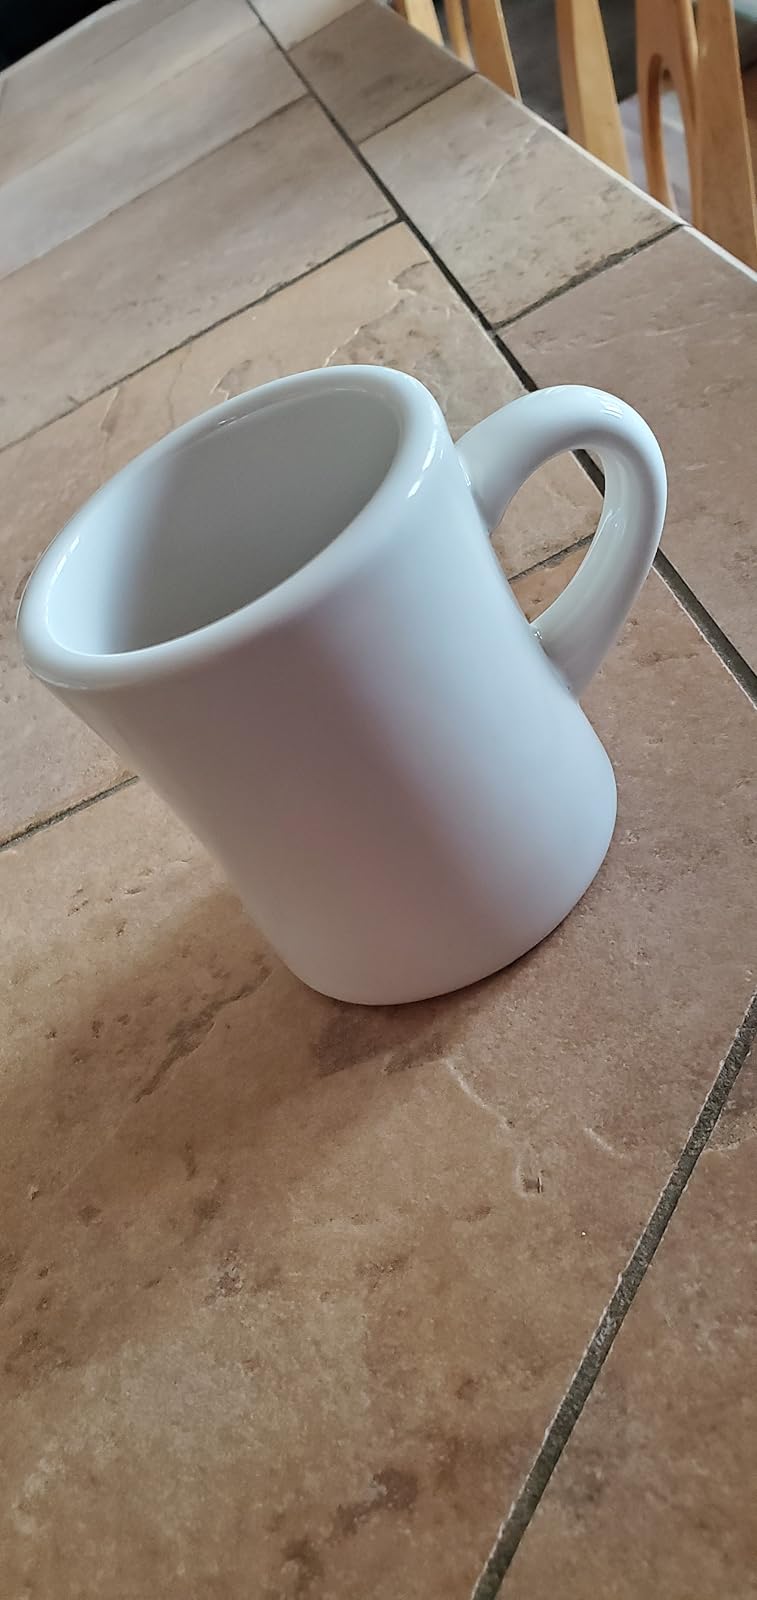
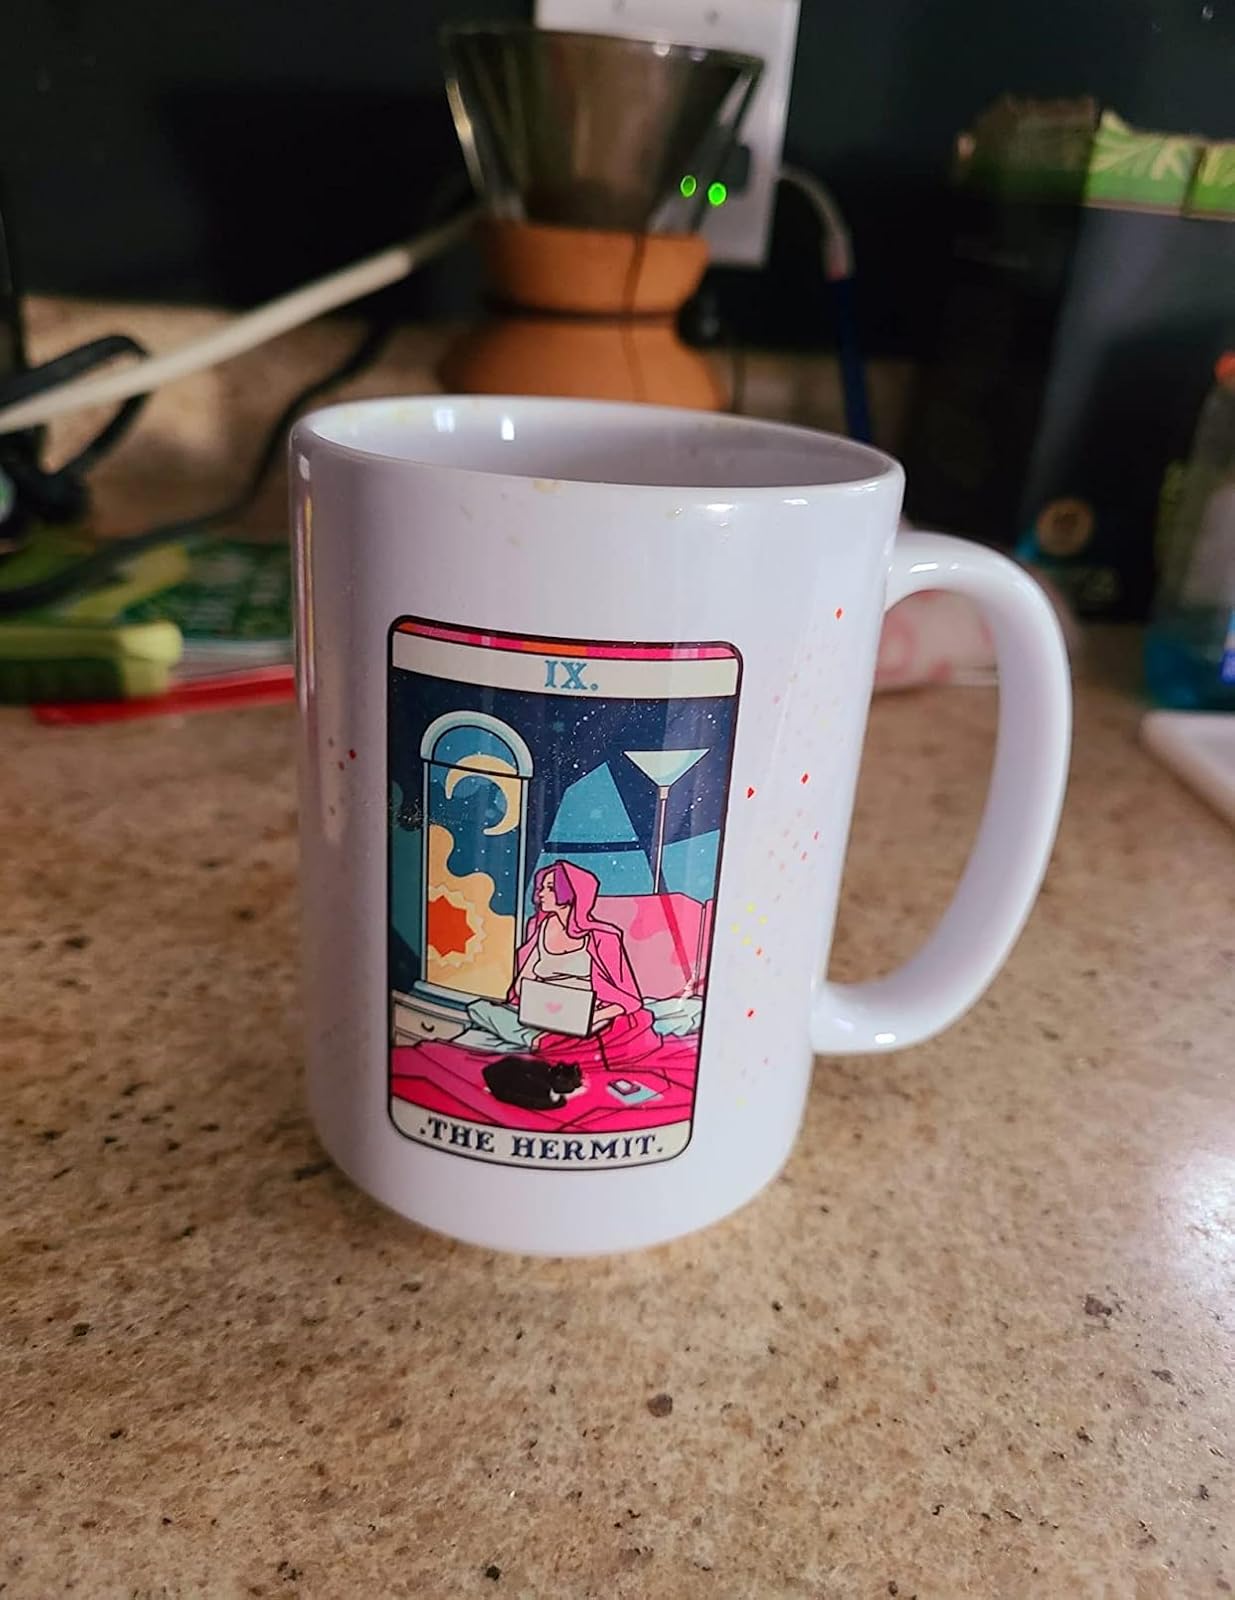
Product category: items_mug
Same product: no